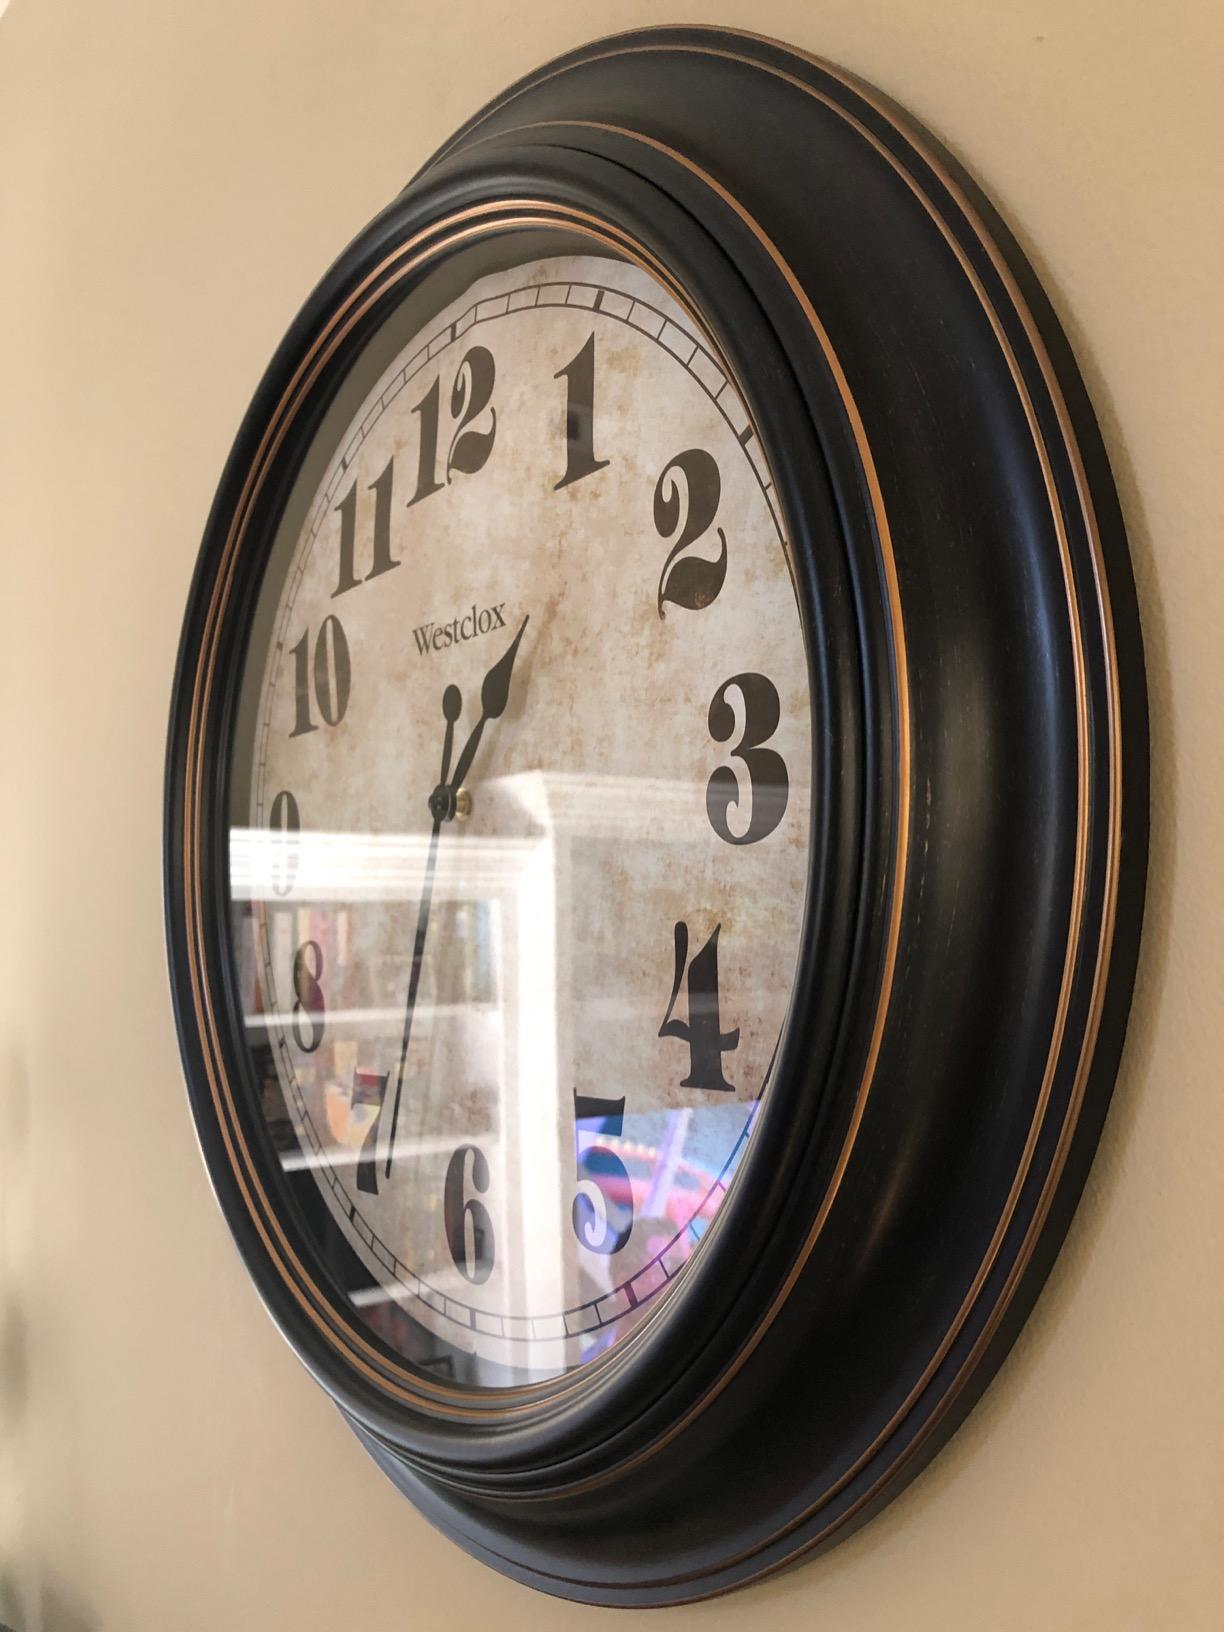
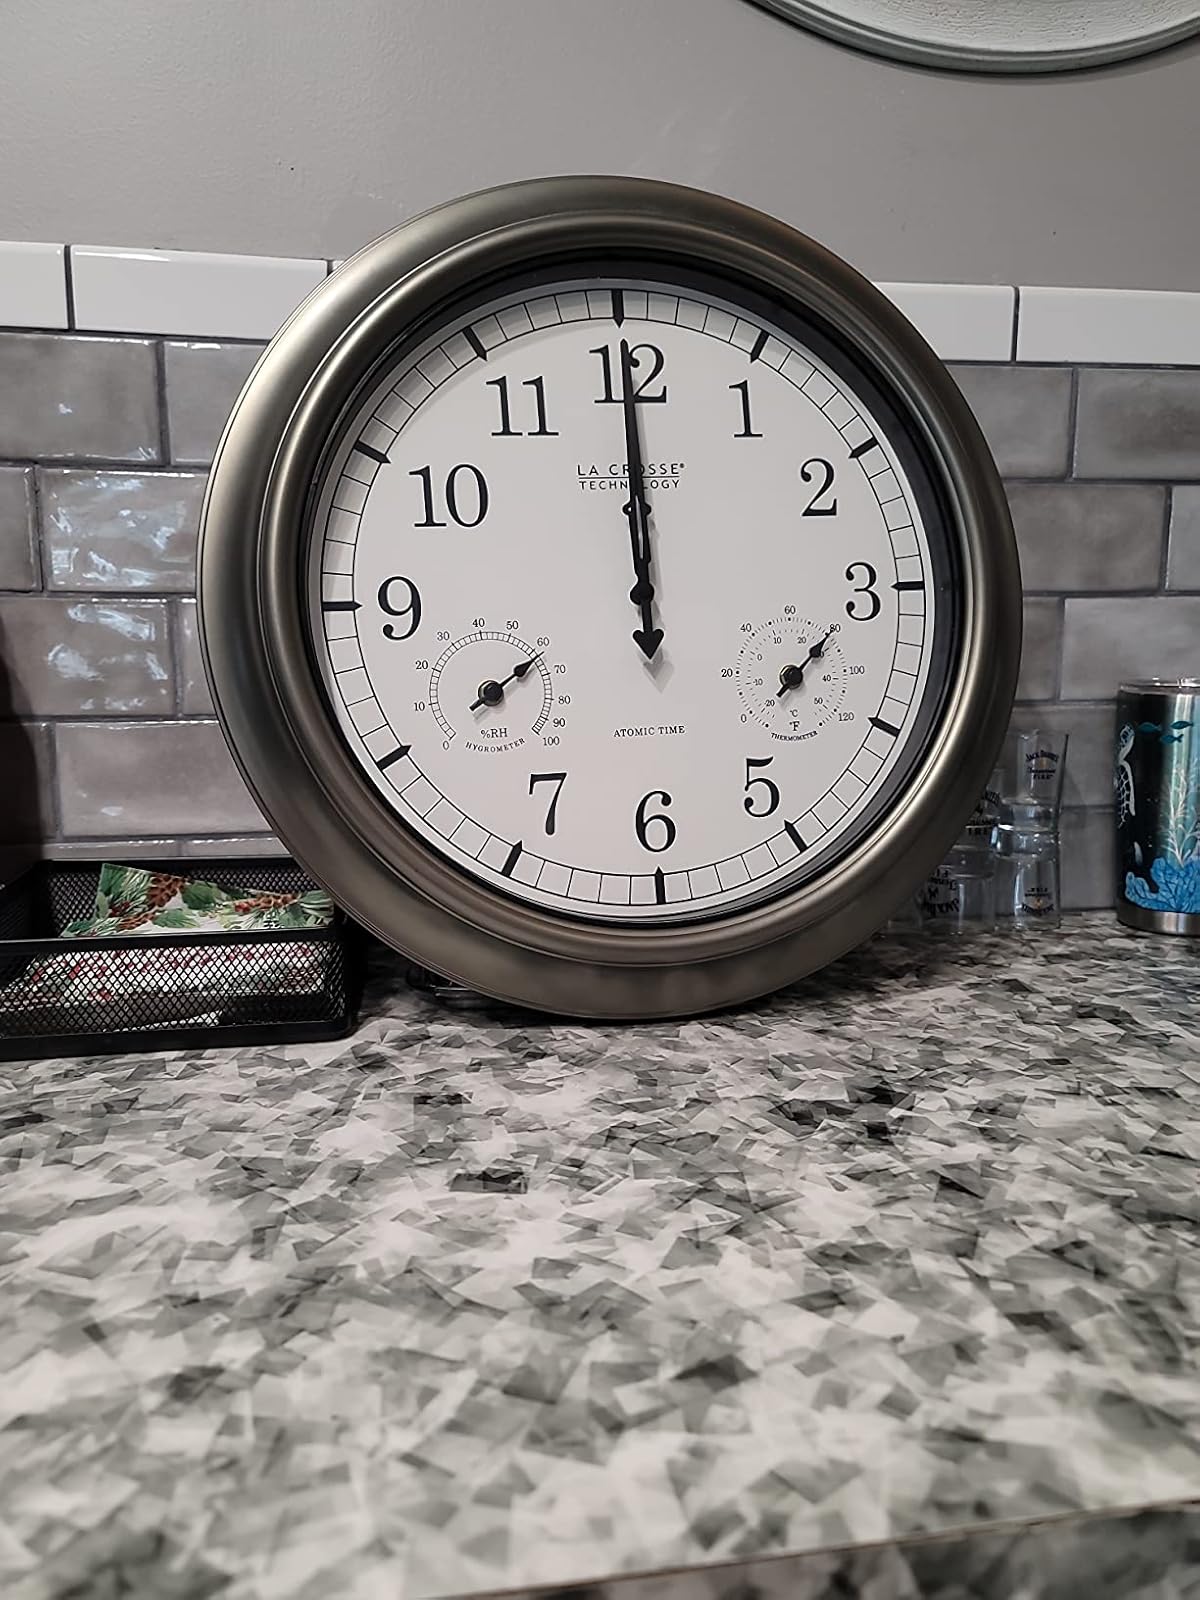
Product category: clock
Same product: no